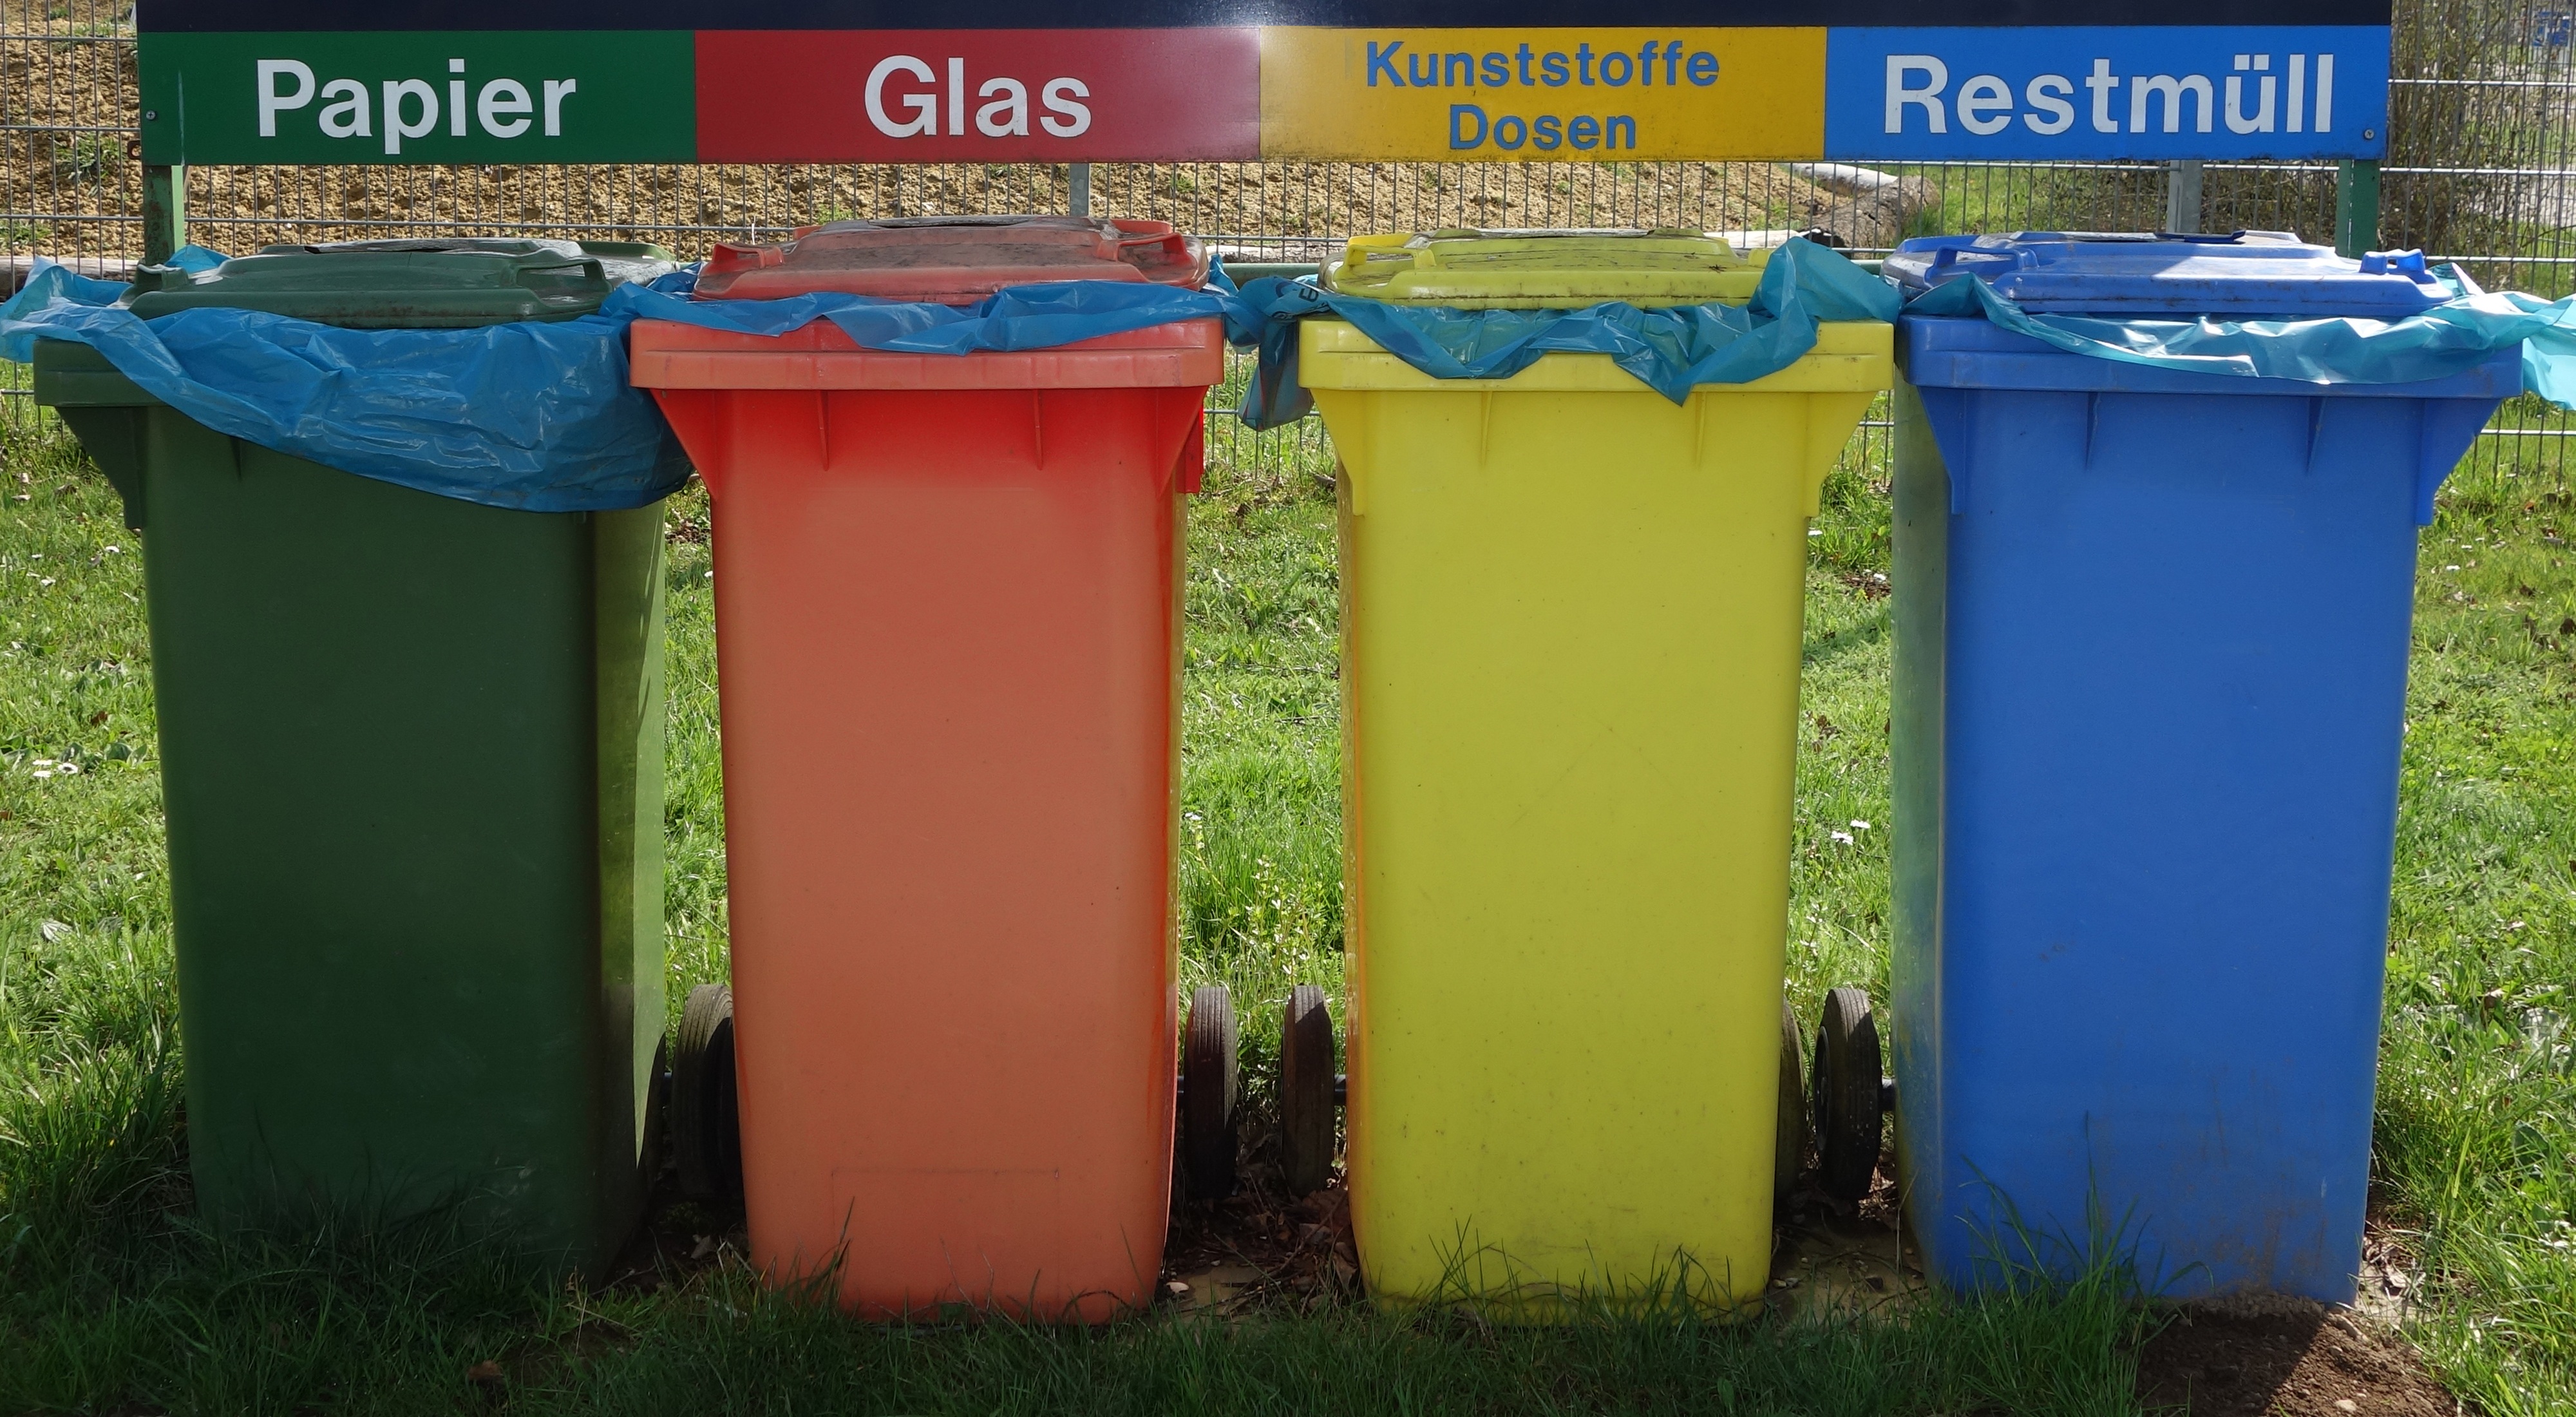
plastic, blue, black, container, litter, waste, garbage, trash can, recycling, environmental protection, ton, waste disposal, disposal, m lltonnen, waste separation, waste bins, garbage can, waste container, ton of plastic, waste bin, outdoor structure, large refuse containers, blue tonne, paper wheelie bin, paper waste